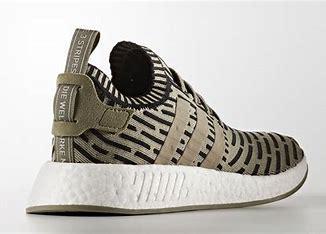
Brand: Adidas
Model: NMD R2